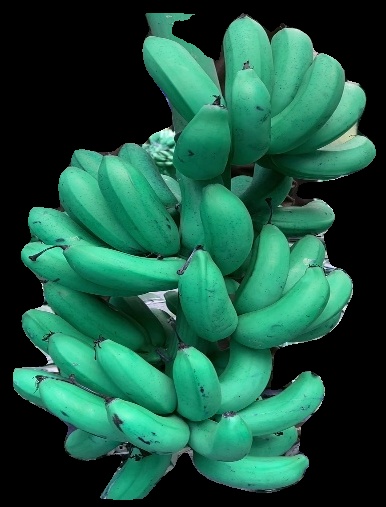
Variety: rasbale
Grade: grade1